Javanese people

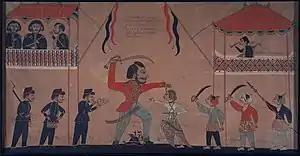
Sultan Amangkurat II of Mataram (upper right) watching warlord Untung Surapati fighting Captain Tack of the Dutch East India Company (VOC). Ca 1684 AD

Islam gained its foothold in port towns on Java's northern coast such as Gresik, Ampel Denta (Surabaya), Tuban, Demak and Kudus. The spread and proselytising of Islam among the Javanese was traditionally credited to Wali Songo.